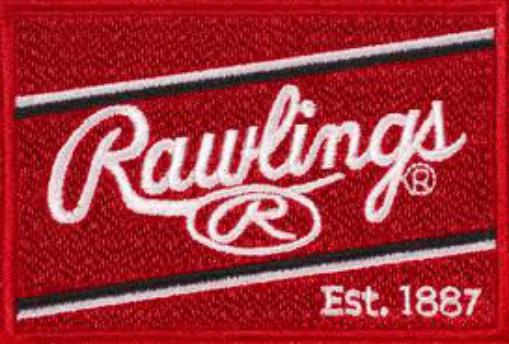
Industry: Sports